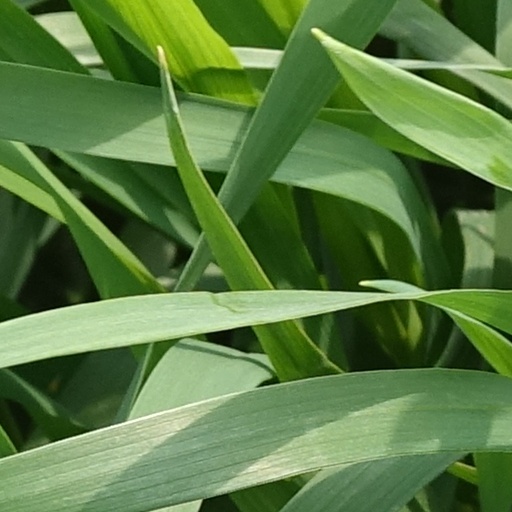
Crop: wheat